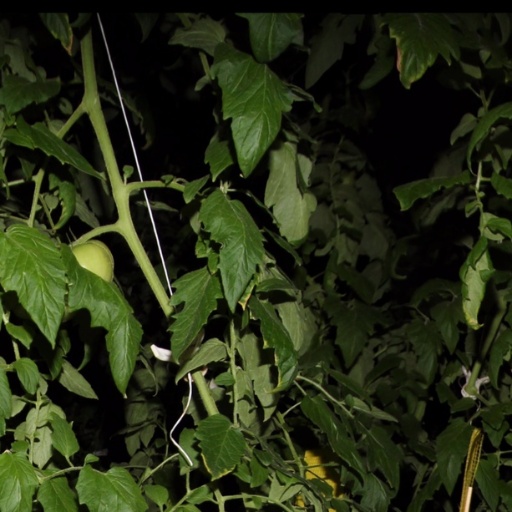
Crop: tomato